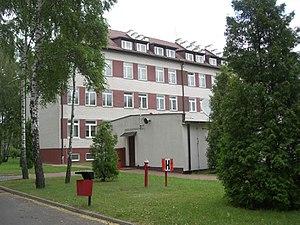
Małaszewicze est un village polonais de la gmina de Terespol dans le powiat de Biała Podlaska de la voïvodie de Lublin dans l'est de la Pologne, à la frontière avec la Biélorussie.